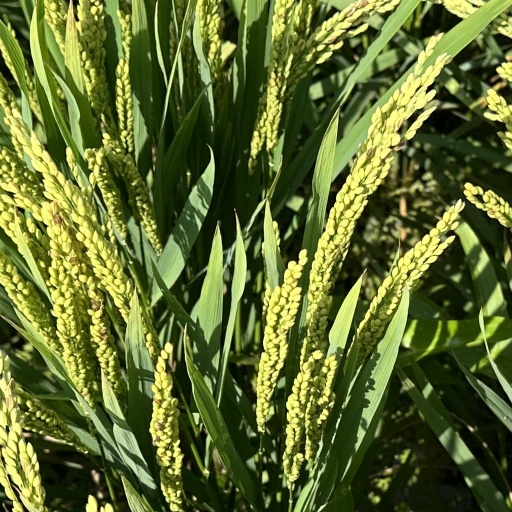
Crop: rice